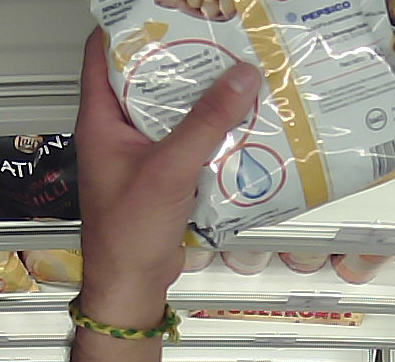
Product: lays_classic